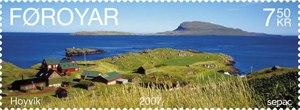
L’émission Sepac est le nom donné à l’émission conjointe bisannuelle de timbres-poste sur un même thème par les administrations postales membres de la Small European Postal Administration Cooperation.